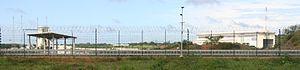
Ensemble de lancement Soyouz au Centre Spatial Guyanais